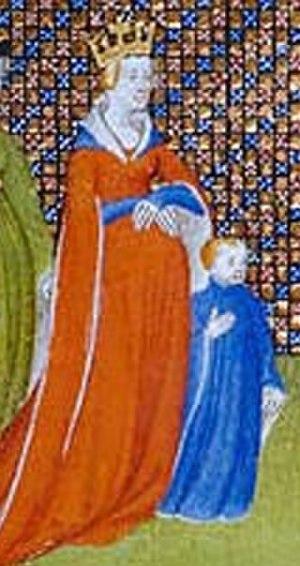
La reine de France est l'épouse du roi de France.